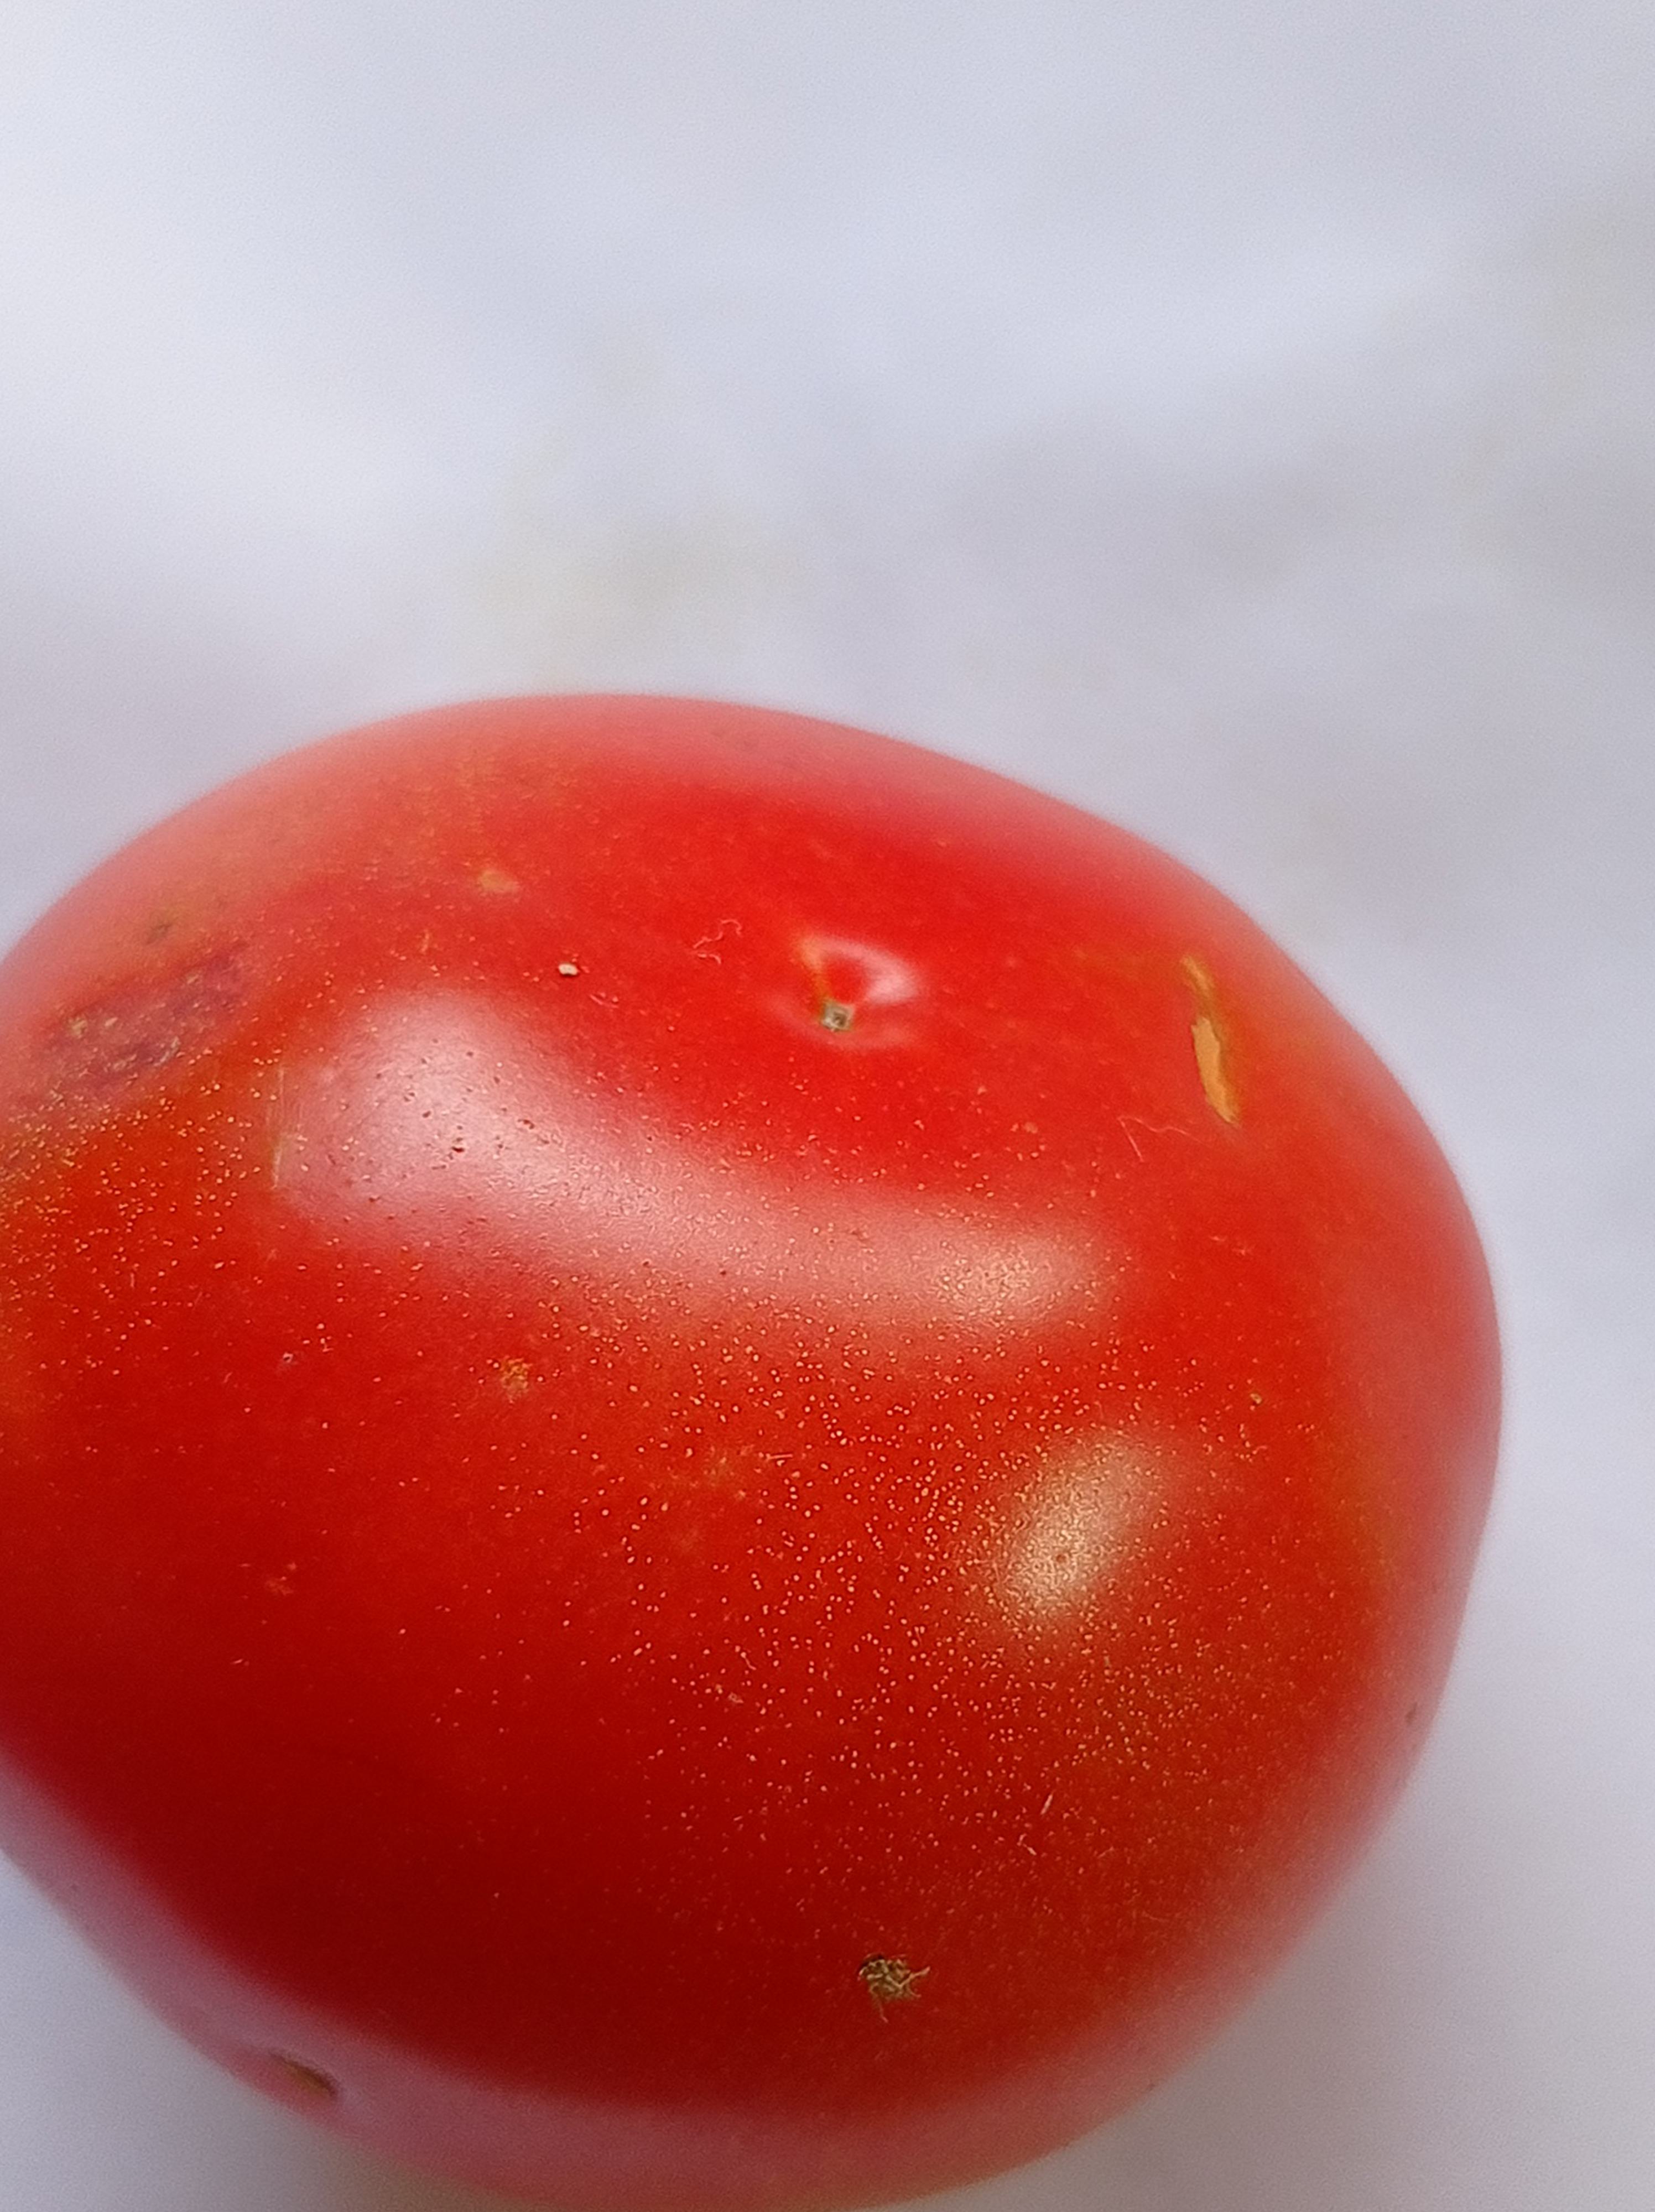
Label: Fresh